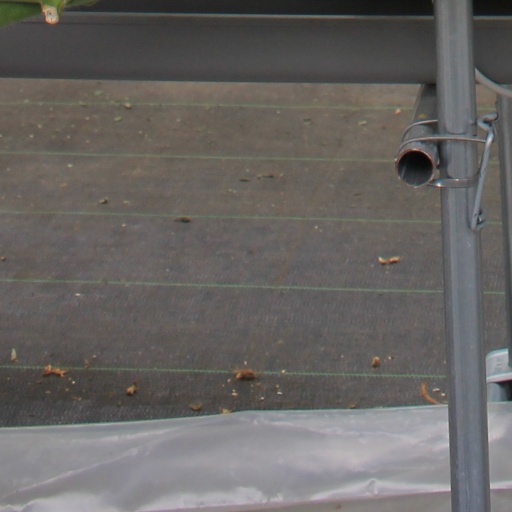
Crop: tomato